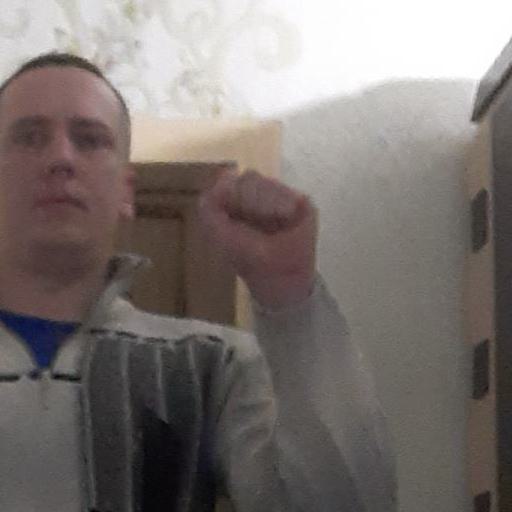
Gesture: fist